Françoise Cloarec

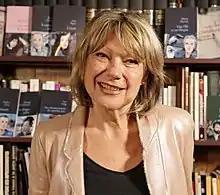

After studying at the Beaux-Arts de Paris, from which she graduated in 1972, Françoise Cloarec turned to Psychoanalysis, preparing a doctorate in psychoanalysis on Séraphine Louis at Paris Diderot University, which she defended in 1984.